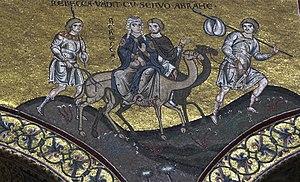
Rebecca part avec le serviteur d'Abraham pour aller épouser Isaac (Genèse 24,61)
La cathédrale Santa Maria Nuova de Monreale est le siège de l'archidiocèse de Monreale, en Sicile. Dédiée à la Vierge Marie, elle porte le titre de basilique papale mineure. Elle est célèbre pour son cloître et ses mosaïques byzantines.